Pablo Sarabia

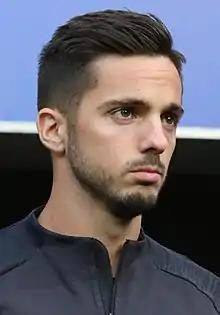
Sarabia with Paris Saint-Germain in 2019

Pablo Sarabia García (born 11 May 1992) is a Spanish professional footballer who plays for Qatar Stars League club Al-Arabi. Mainly an attacking midfielder, he can also play as a right winger.